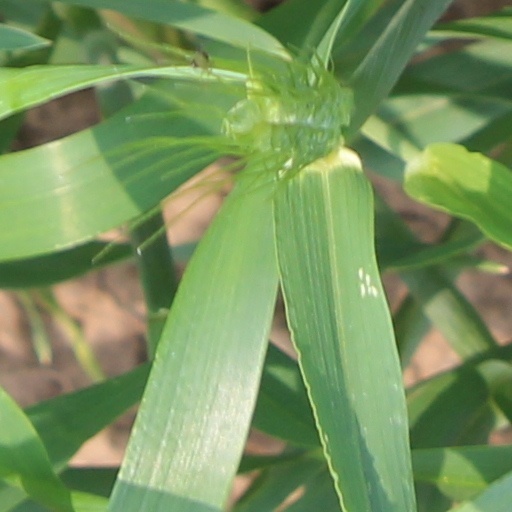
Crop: wheat